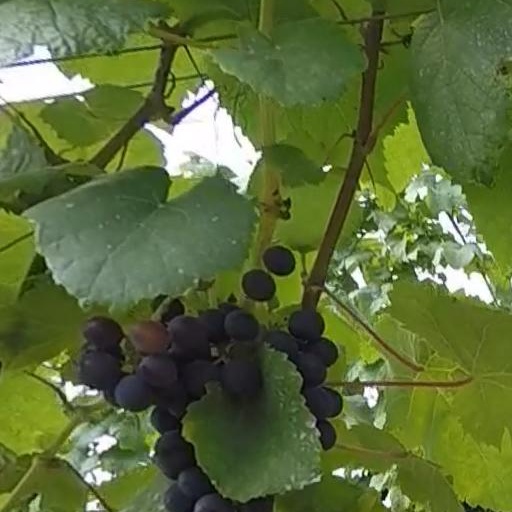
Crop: grape